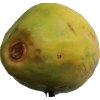
Label: papaya